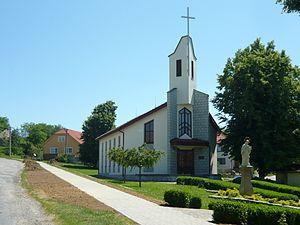
L’église de l’Élévation de la Sainte Croix de Tvrdomestice (Slovaquie). Русский: Церковь Воздвижения Святого Креста в Тврдоместице (Словакия). Slovenčina: Kostol povýšenia Svätého kríža v Tvrdomesticiach (Slovensko).
Tvrdomestice est un village de Slovaquie situé dans la région de Nitra.